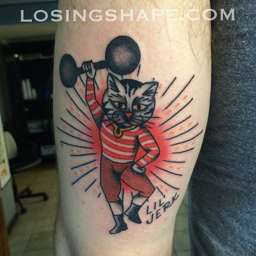
second half of tattoos on people .